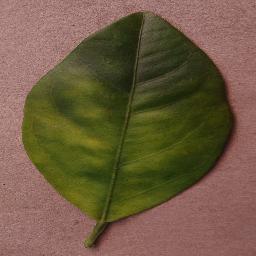
Label: Orange___Haunglongbing_(Citrus_greening)